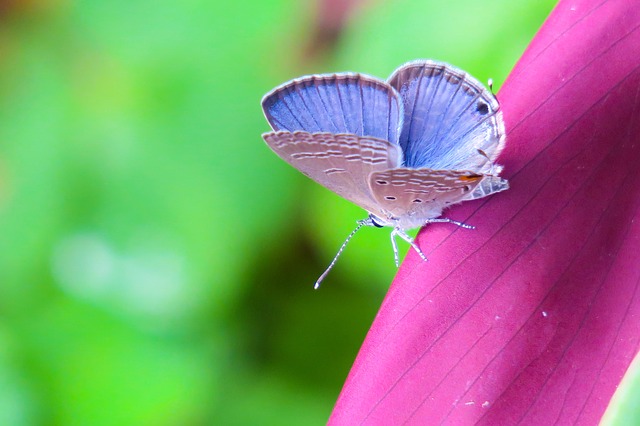
Label: farfalla